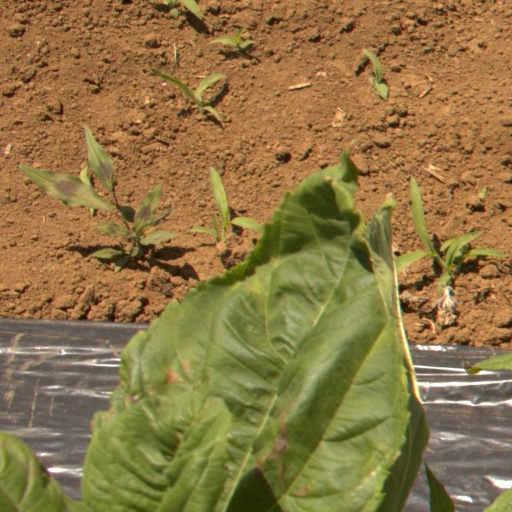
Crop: Jerusalem artichoke